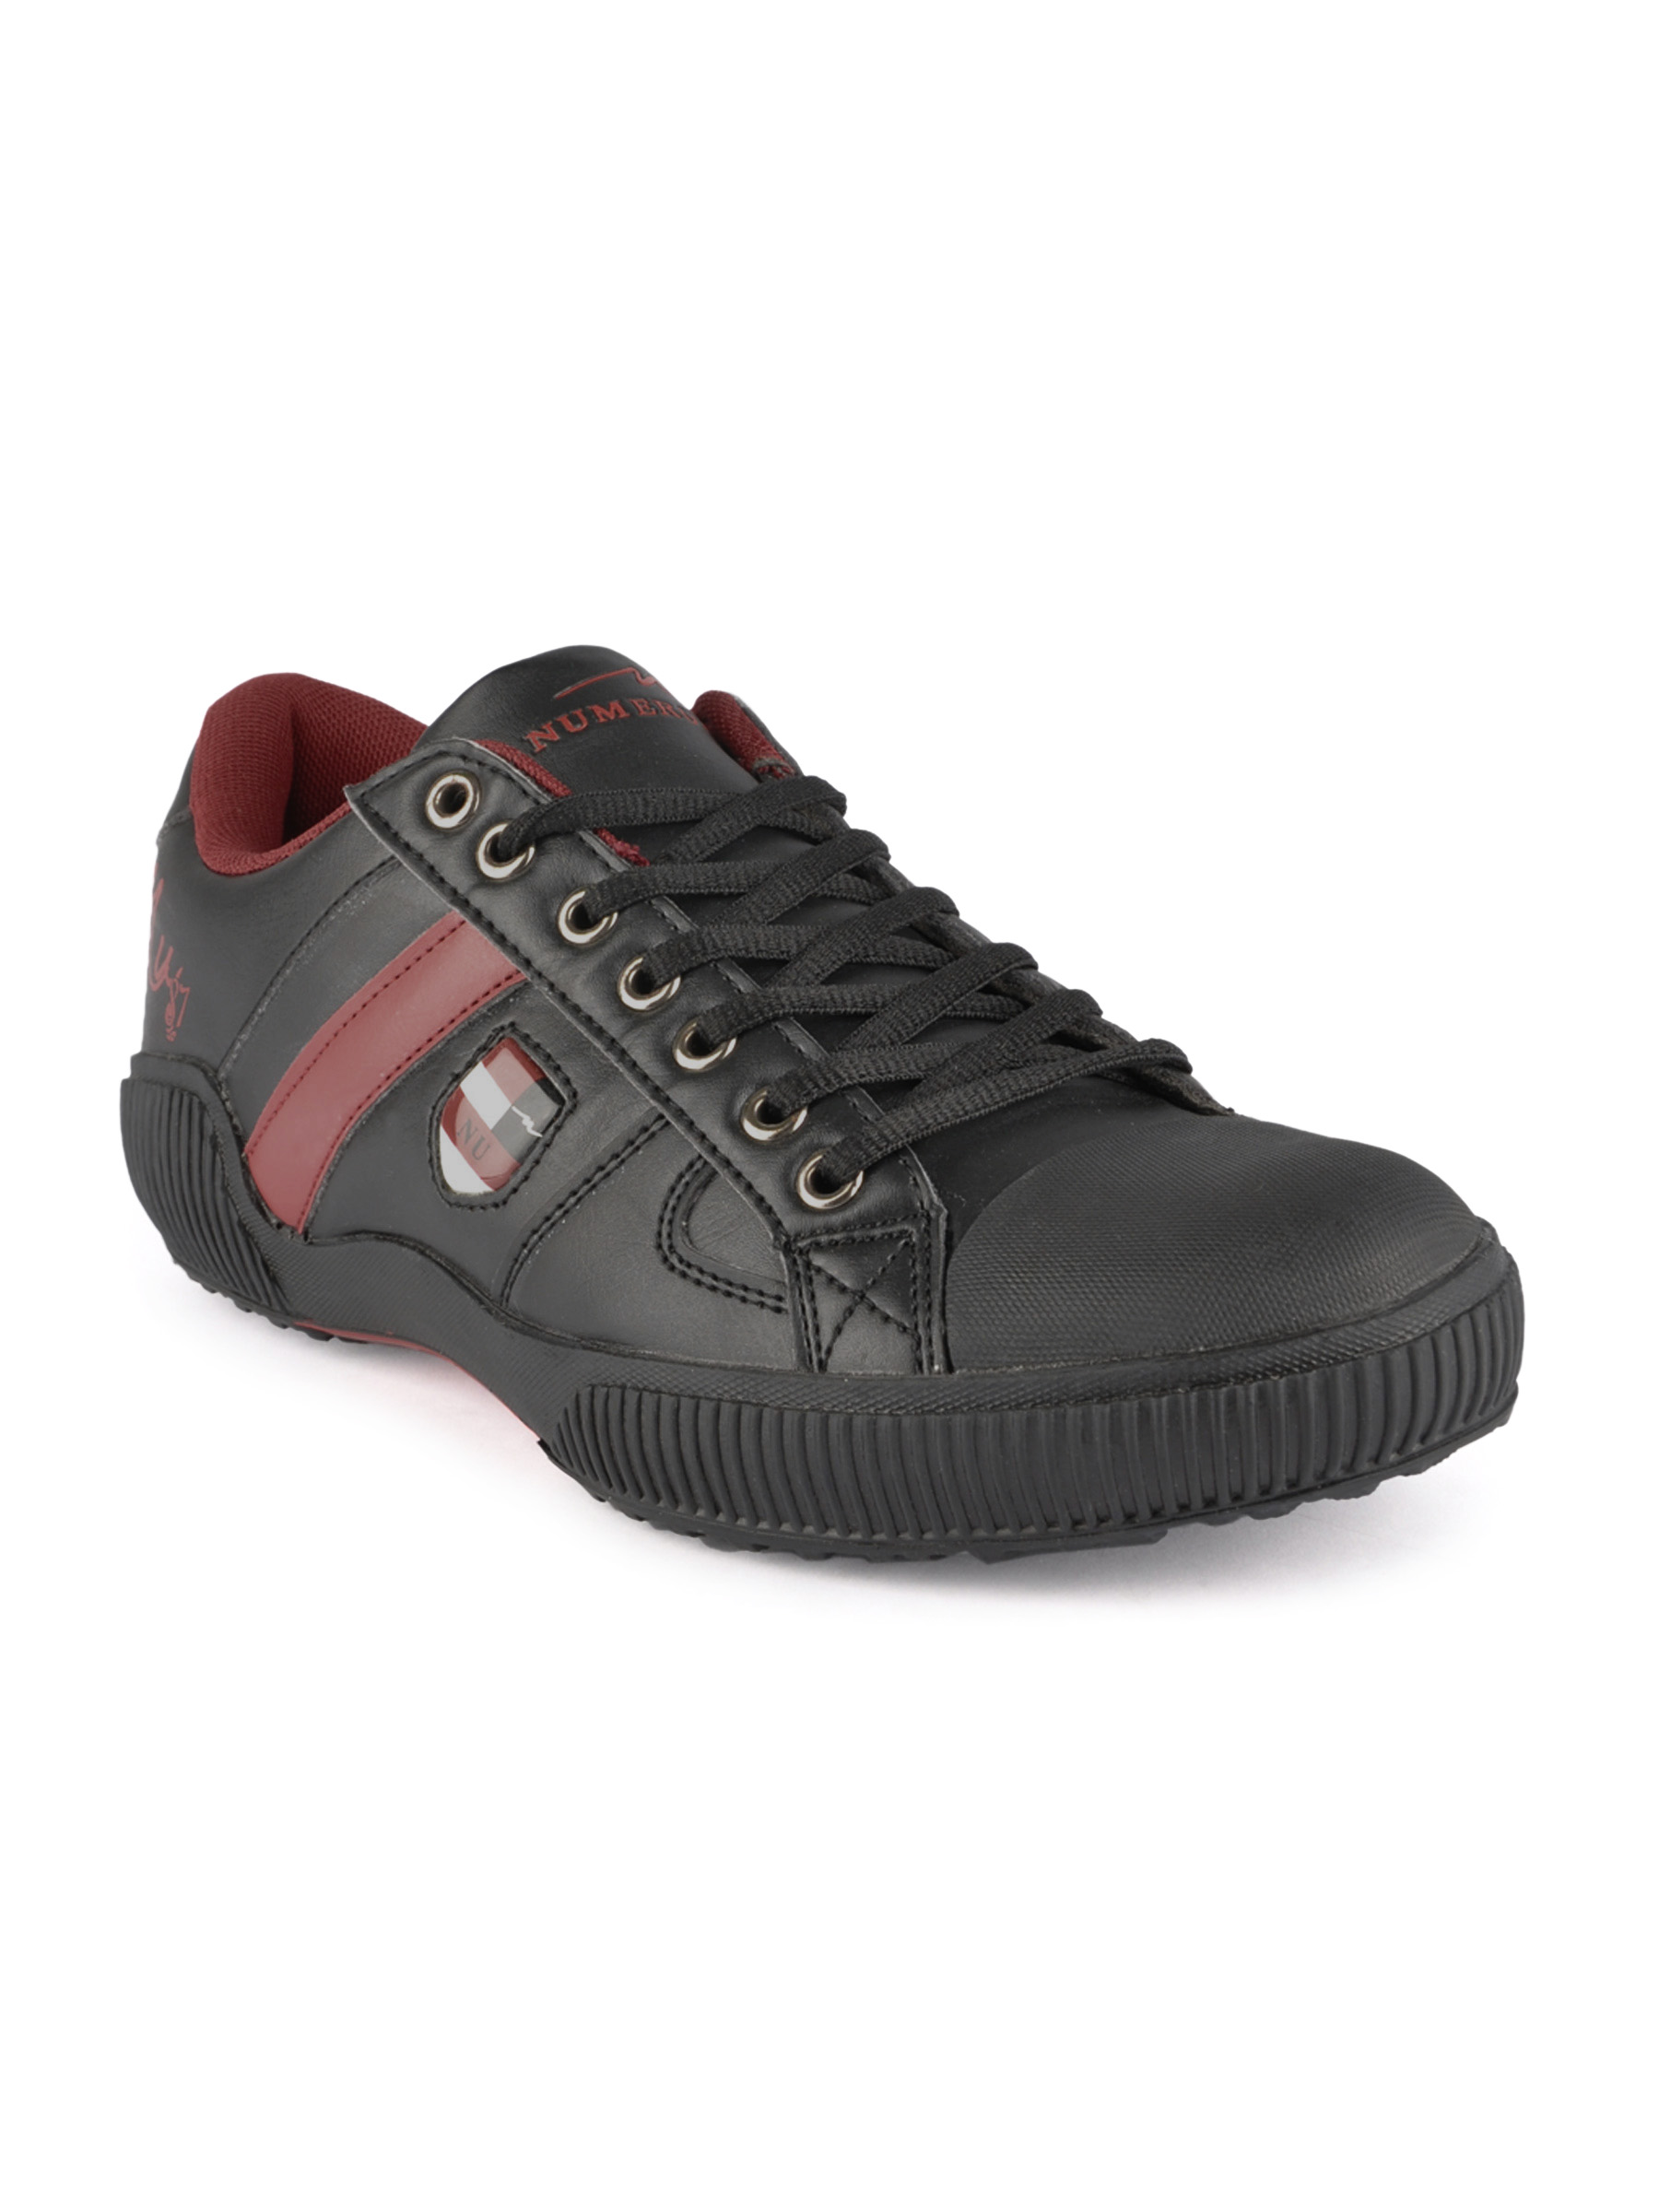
Numero Uno Men Black Casual Shoes
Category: Footwear / Shoes / Casual Shoes
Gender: Men
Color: Black
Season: Fall 2012
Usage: Casual